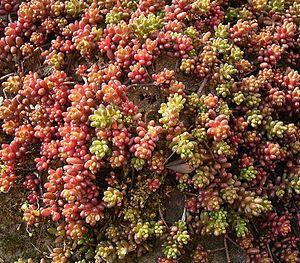
L'Orpin blanc aussi appelé Sédum blanc est une plante vivace de la famille des Crassulacées.